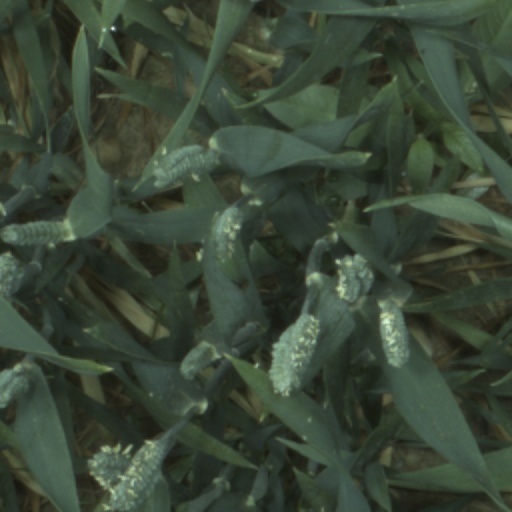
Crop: wheat